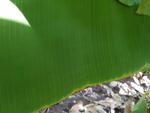
Label: healthy